Aguri Suzuki

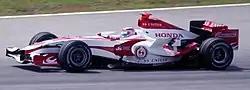
Takuma Sato driving for Super Aguri F1 at the 2007 Malaysian Grand Prix

From 2006 Suzuki ran the Super Aguri F1 Formula One team with the backing of Honda. He put his new team together in four and half months from his initial announcement on 1 November 2005. The team's initial entry was rejected by the FIA after they failed to secure financial guarantees before the entry deadline, and their acceptance was not formally confirmed until 26 January 2006. The team made its debut at the Bahrain Grand Prix on 12 March 2006. In 2007, Takuma Sato scored two top-eight finishes, earning the team its first points, and Super Aguri ended up ninth in the Constructors' World Championship. On 6 May 2008, after competing in the opening four races of the season, the team withdrew from Formula One due to financial problems.